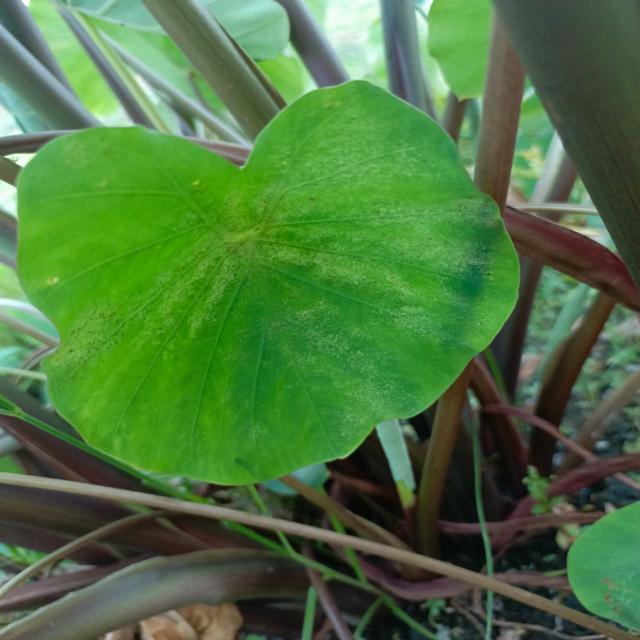
Label: Healthy